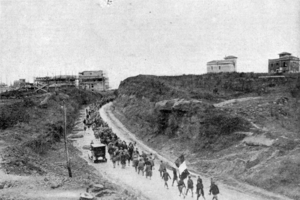
1922 est une année commune commençant un dimanche.